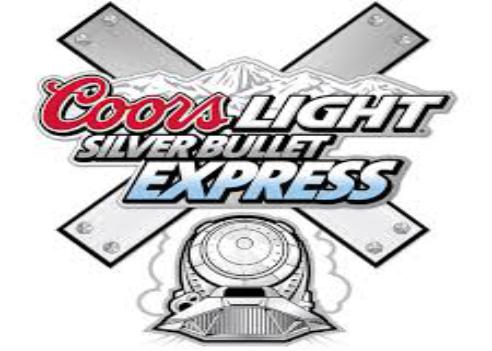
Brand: Coors
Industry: Food